Beverly Boulevard

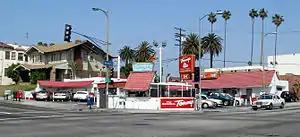
Original Tommy's at the corner of Rampart and Beverly Blvd.

Beverly Boulevard is one of the main east–west thoroughfares in Los Angeles, in the U.S. state of California. It begins off Santa Monica Boulevard in Beverly Hills and ends on the Lucas Avenue overpass near downtown Los Angeles to become 1st Street. A separate Beverly Boulevard (carrying Montebello Transit line 40 and nearby Atlantic E Line station) begins off 3rd Street and Pomona Boulevard in East Los Angeles, runs through Montebello and Pico Rivera, and becomes Turnbull Canyon Road in Whittier near Rose Hills Memorial Park.